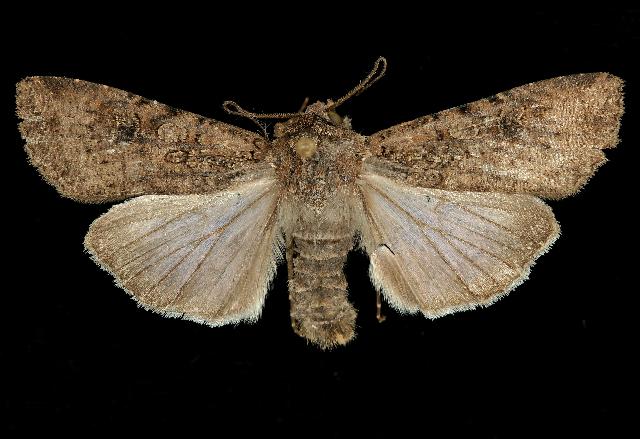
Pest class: cutworms